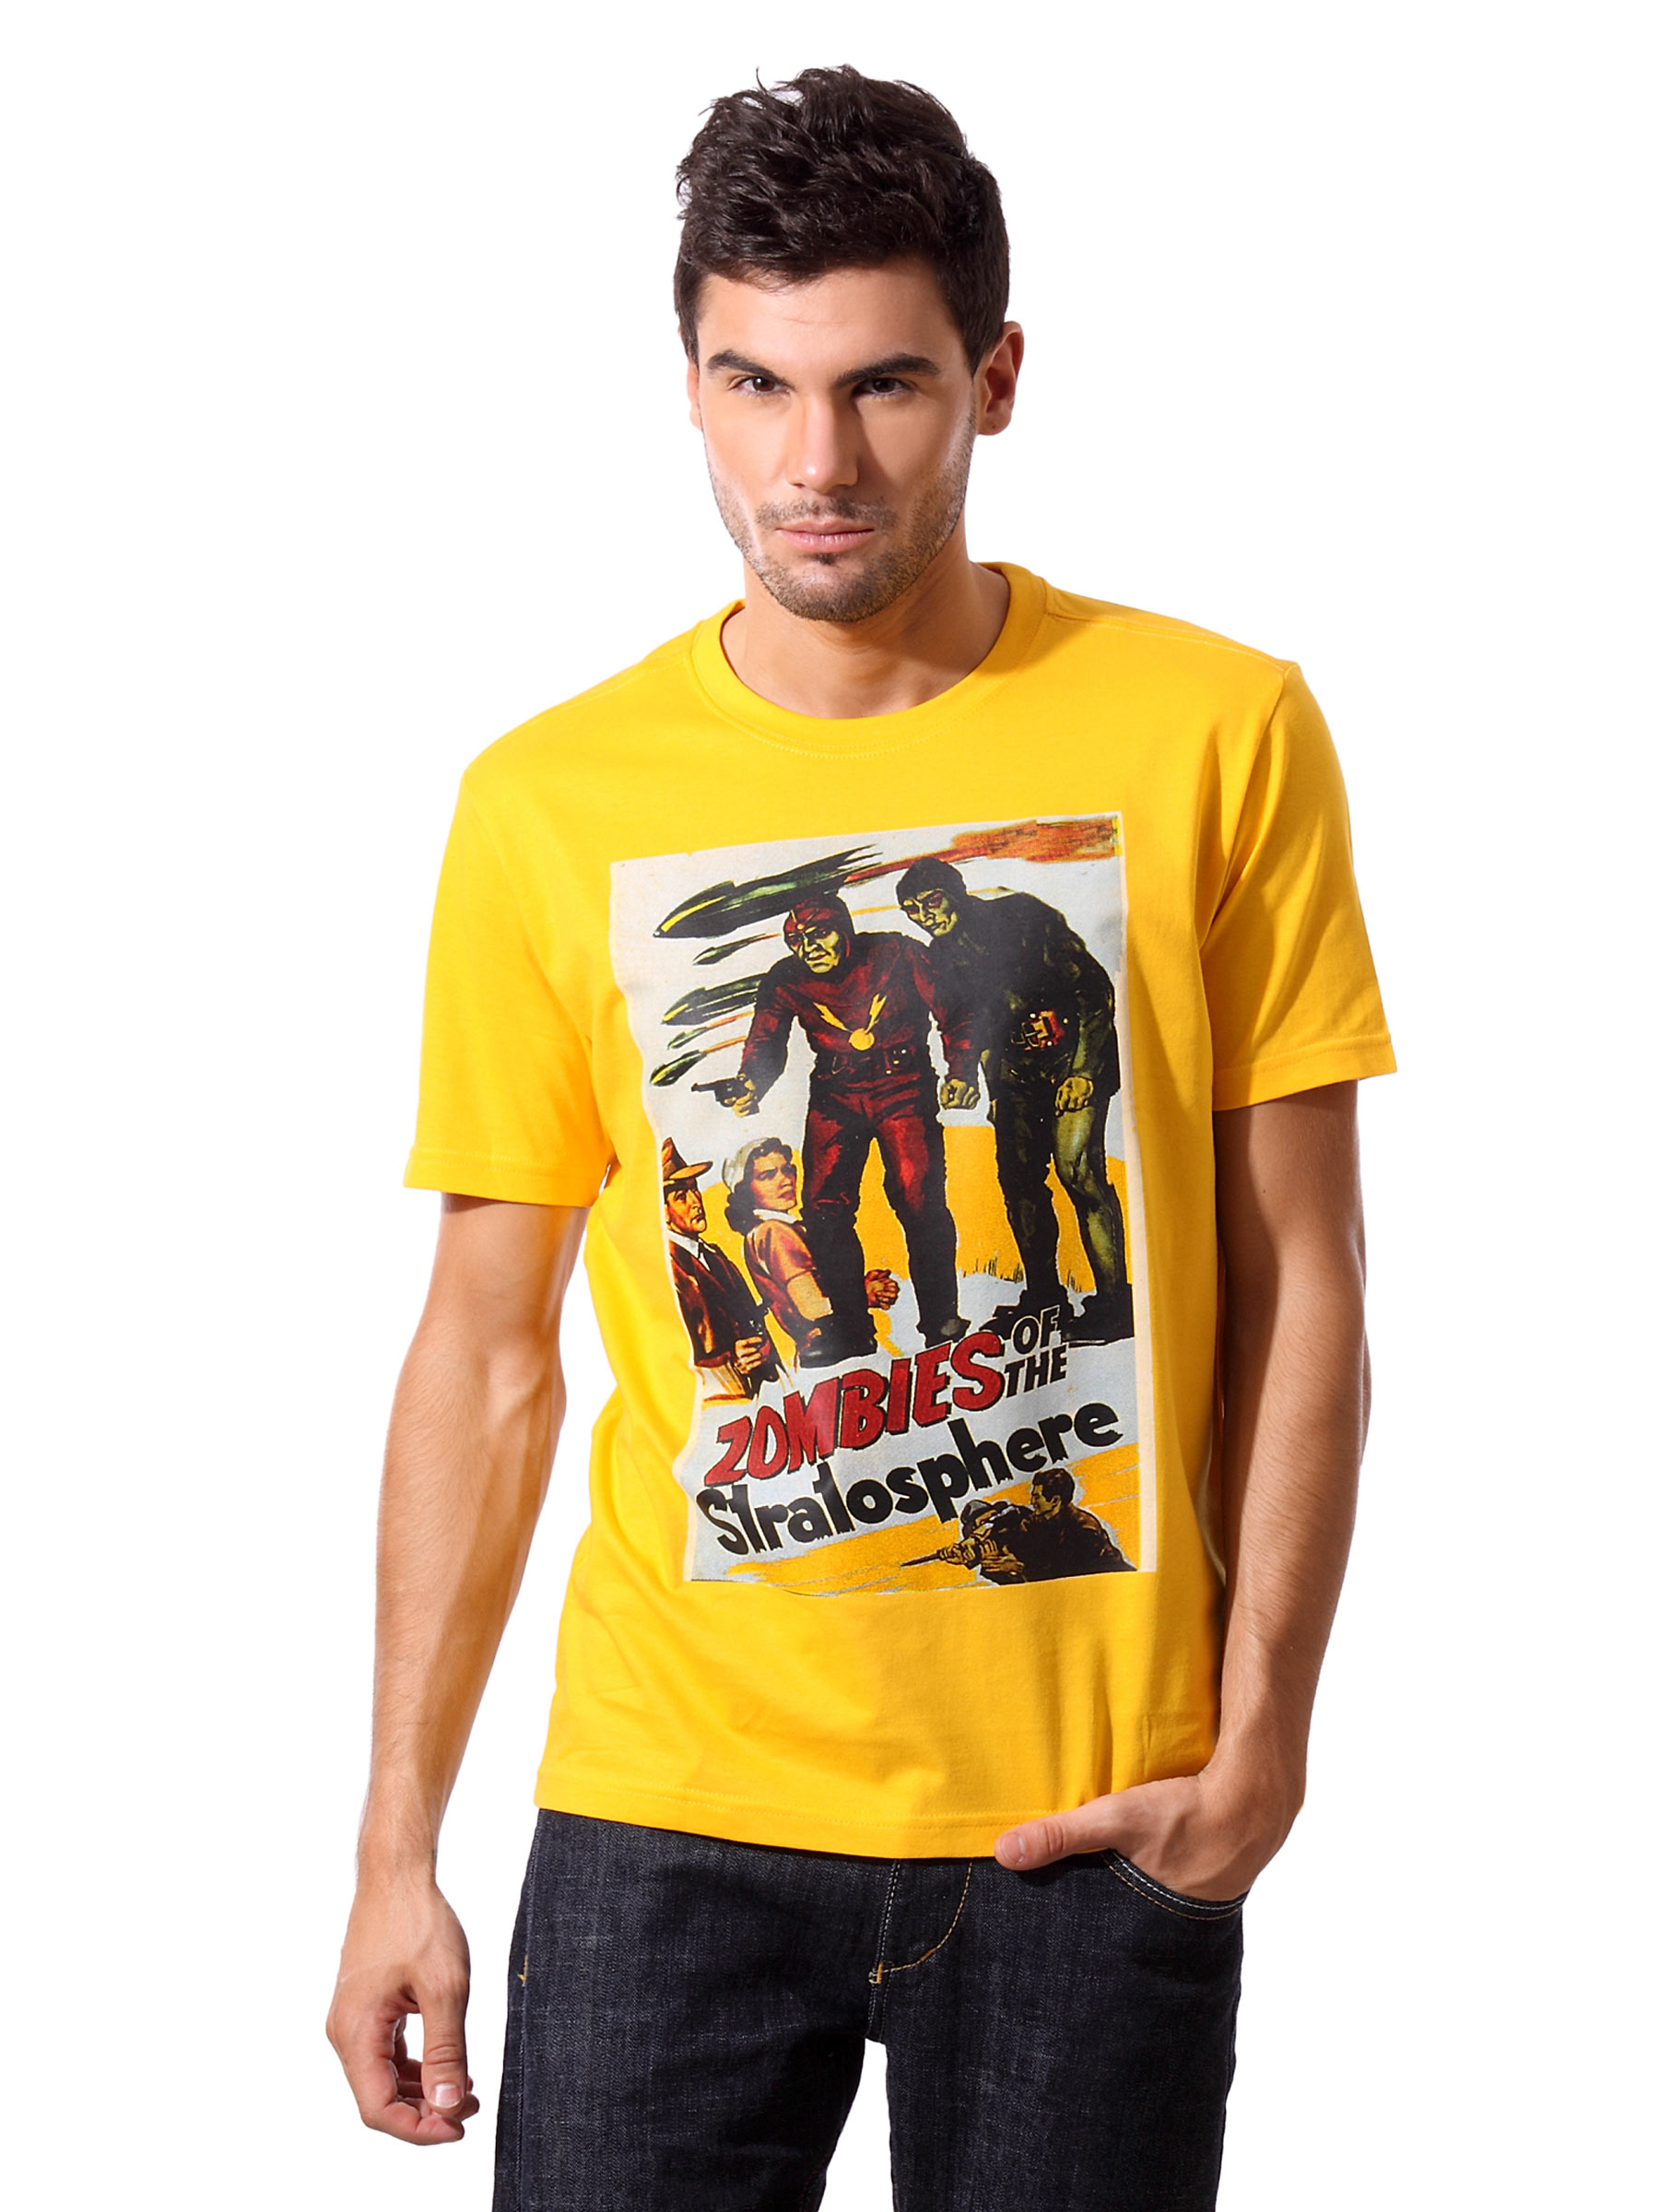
John Players Men Printed Yellow T-shirt
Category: Apparel / Topwear / Tshirts
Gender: Men
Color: Yellow
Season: Summer 2012
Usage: Casual